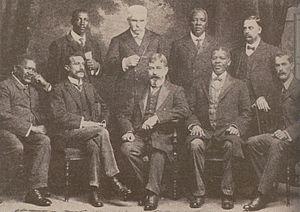
Le South Africa Act était une loi constitutionnelle de 152 articles adopté par le parlement britannique en 1909 et qui établissait la formation d'un dominion appelé Union sud-africaine entre les colonies britanniques du Transvaal, du Cap, de la rivière Orange et du Natal. Cette loi, qui fut amendée à quelques reprises, servit de Constitution sud-africaine jusqu'en 1961. Elle détermina l'armature géographique et administrative des constitutions de 1961, 1983, 1994 et 1996.
L'histoire de l'Afrique du Sud est très riche et très complexe du fait de la juxtaposition de peuples et de cultures différentes qui se succèdent et se côtoient depuis la Préhistoire. Les Bochimans y sont présents depuis au moins 25 000 ans et les Bantous, depuis au moins 1 500 ans. Les deux peuples auraient généralement cohabité paisiblement. L'histoire écrite débute avec l'arrivée des Européens, en commençant par les Portugais qui décident de ne pas coloniser la région, laissant la place aux Néerlandais. Les Britanniques contestent leur prééminence vers la fin du xviiiᵉ siècle, ce qui mène à deux guerres. Le xxᵉ siècle est marqué par le système législatif séparatiste et ségrégationniste de l'apartheid puis par l'élection de Nelson Mandela, premier président noir d'Afrique du Sud, à la suite des premières élections nationales multiraciales au suffrage universel organisées dans le pays.
William Philip Schreiner Londres était un avocat, un homme politique et un chef de gouvernement, premier ministre de la colonie du Cap en Afrique du Sud de 1898 à 1900. Il était aussi l'un des frères de l'écrivain Olive Schreiner.
1909 est une année commune commençant un vendredi.